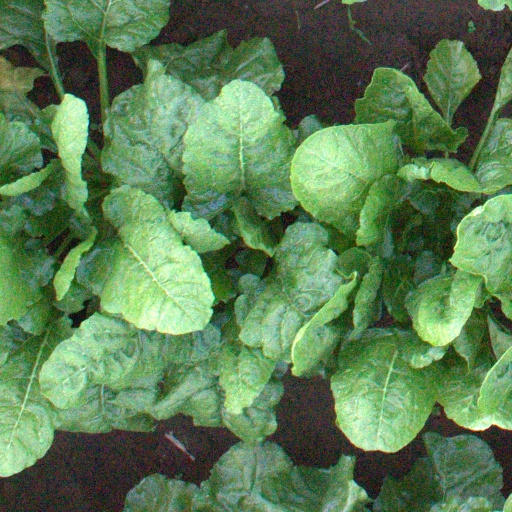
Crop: sugar beet